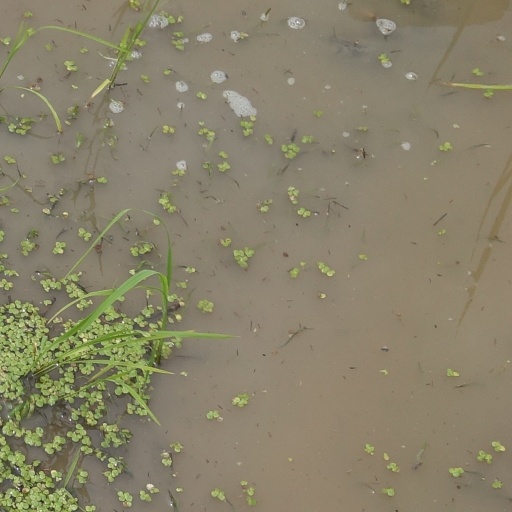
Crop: rice